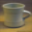
Label: cup